History of paleontology

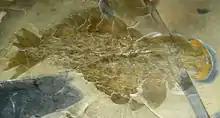
A complete "Anomalocaris" fossil from the Burgess shale

One area of paleontology that has seen a lot of activity during the 1980s, 1990s, and beyond is the study of the Cambrian explosion during which many of the various phyla of animals with their distinctive body plans first appear. The well-known Burgess Shale Cambrian fossil site was found in 1909 by Charles Doolittle Walcott, and another important site in Chengjiang China was found in 1912. However, new analysis in the 1980s by Harry B. Whittington, Derek Briggs, Simon Conway Morris and others sparked a renewed interest and a burst of activity including discovery of an important new fossil site, Sirius Passet, in Greenland, and the publication of a popular and controversial book, "Wonderful Life" by Stephen Jay Gould in 1989.